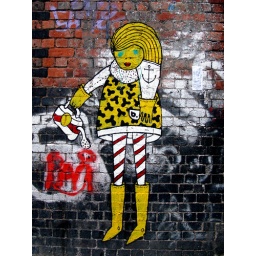
girl in yellow